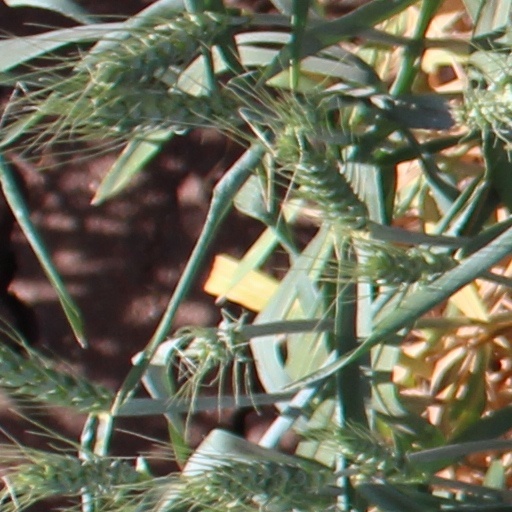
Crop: wheat